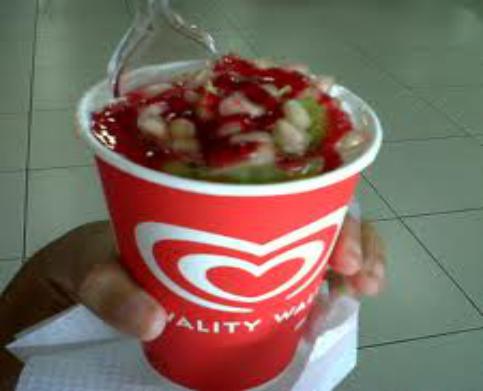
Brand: Kwality Wall's
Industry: Food